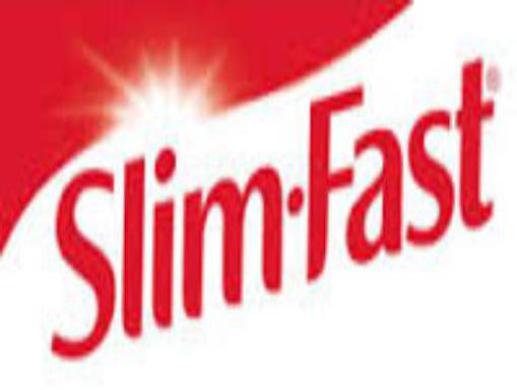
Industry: Food